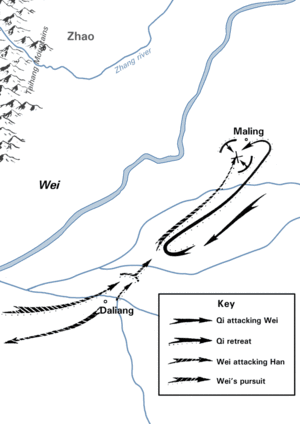
Carte - Bataille de Maling
La bataille de Maling se déroula à Maling, en 342 av. J.-C. durant la période des Royaumes combattants. Elle opposa les armées des royaumes de Wei et de Qi. La défaite du Wei à Maling signifia la fin de ses ambitions hégémoniques et le début de son lent déclin.
La période des Royaumes combattants s'étend, dans l'histoire de la Chine, du Vᵉ siècle av. J.-C. à l'unification des royaumes chinois par la dynastie Qin en 221 av. J.-C. Ce nom lui est donné tardivement, par référence aux Stratagèmes des Royaumes combattants, ouvrage portant sur cette période. Elle correspond dans la chronologie dynastique à la fin de la période des Zhou orientaux. Cette chronologie, qui repose sur l'historiographie traditionnelle, ne correspond pas nécessairement à la datation précise des évolutions sociales, politiques, économiques et culturelles : ce qui caractérise les Royaumes combattants date principalement du début du IVᵉ siècle av. J.-C.